Ammouliani

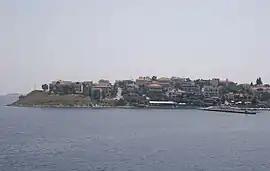

Ammouliani ("Ammoulianí"), also known as Amoliani, is an island located in the Chalkidiki regional unit, Greece, from Thessaloniki. Administratively it is part of the municipal unit of Stagira-Akanthos.